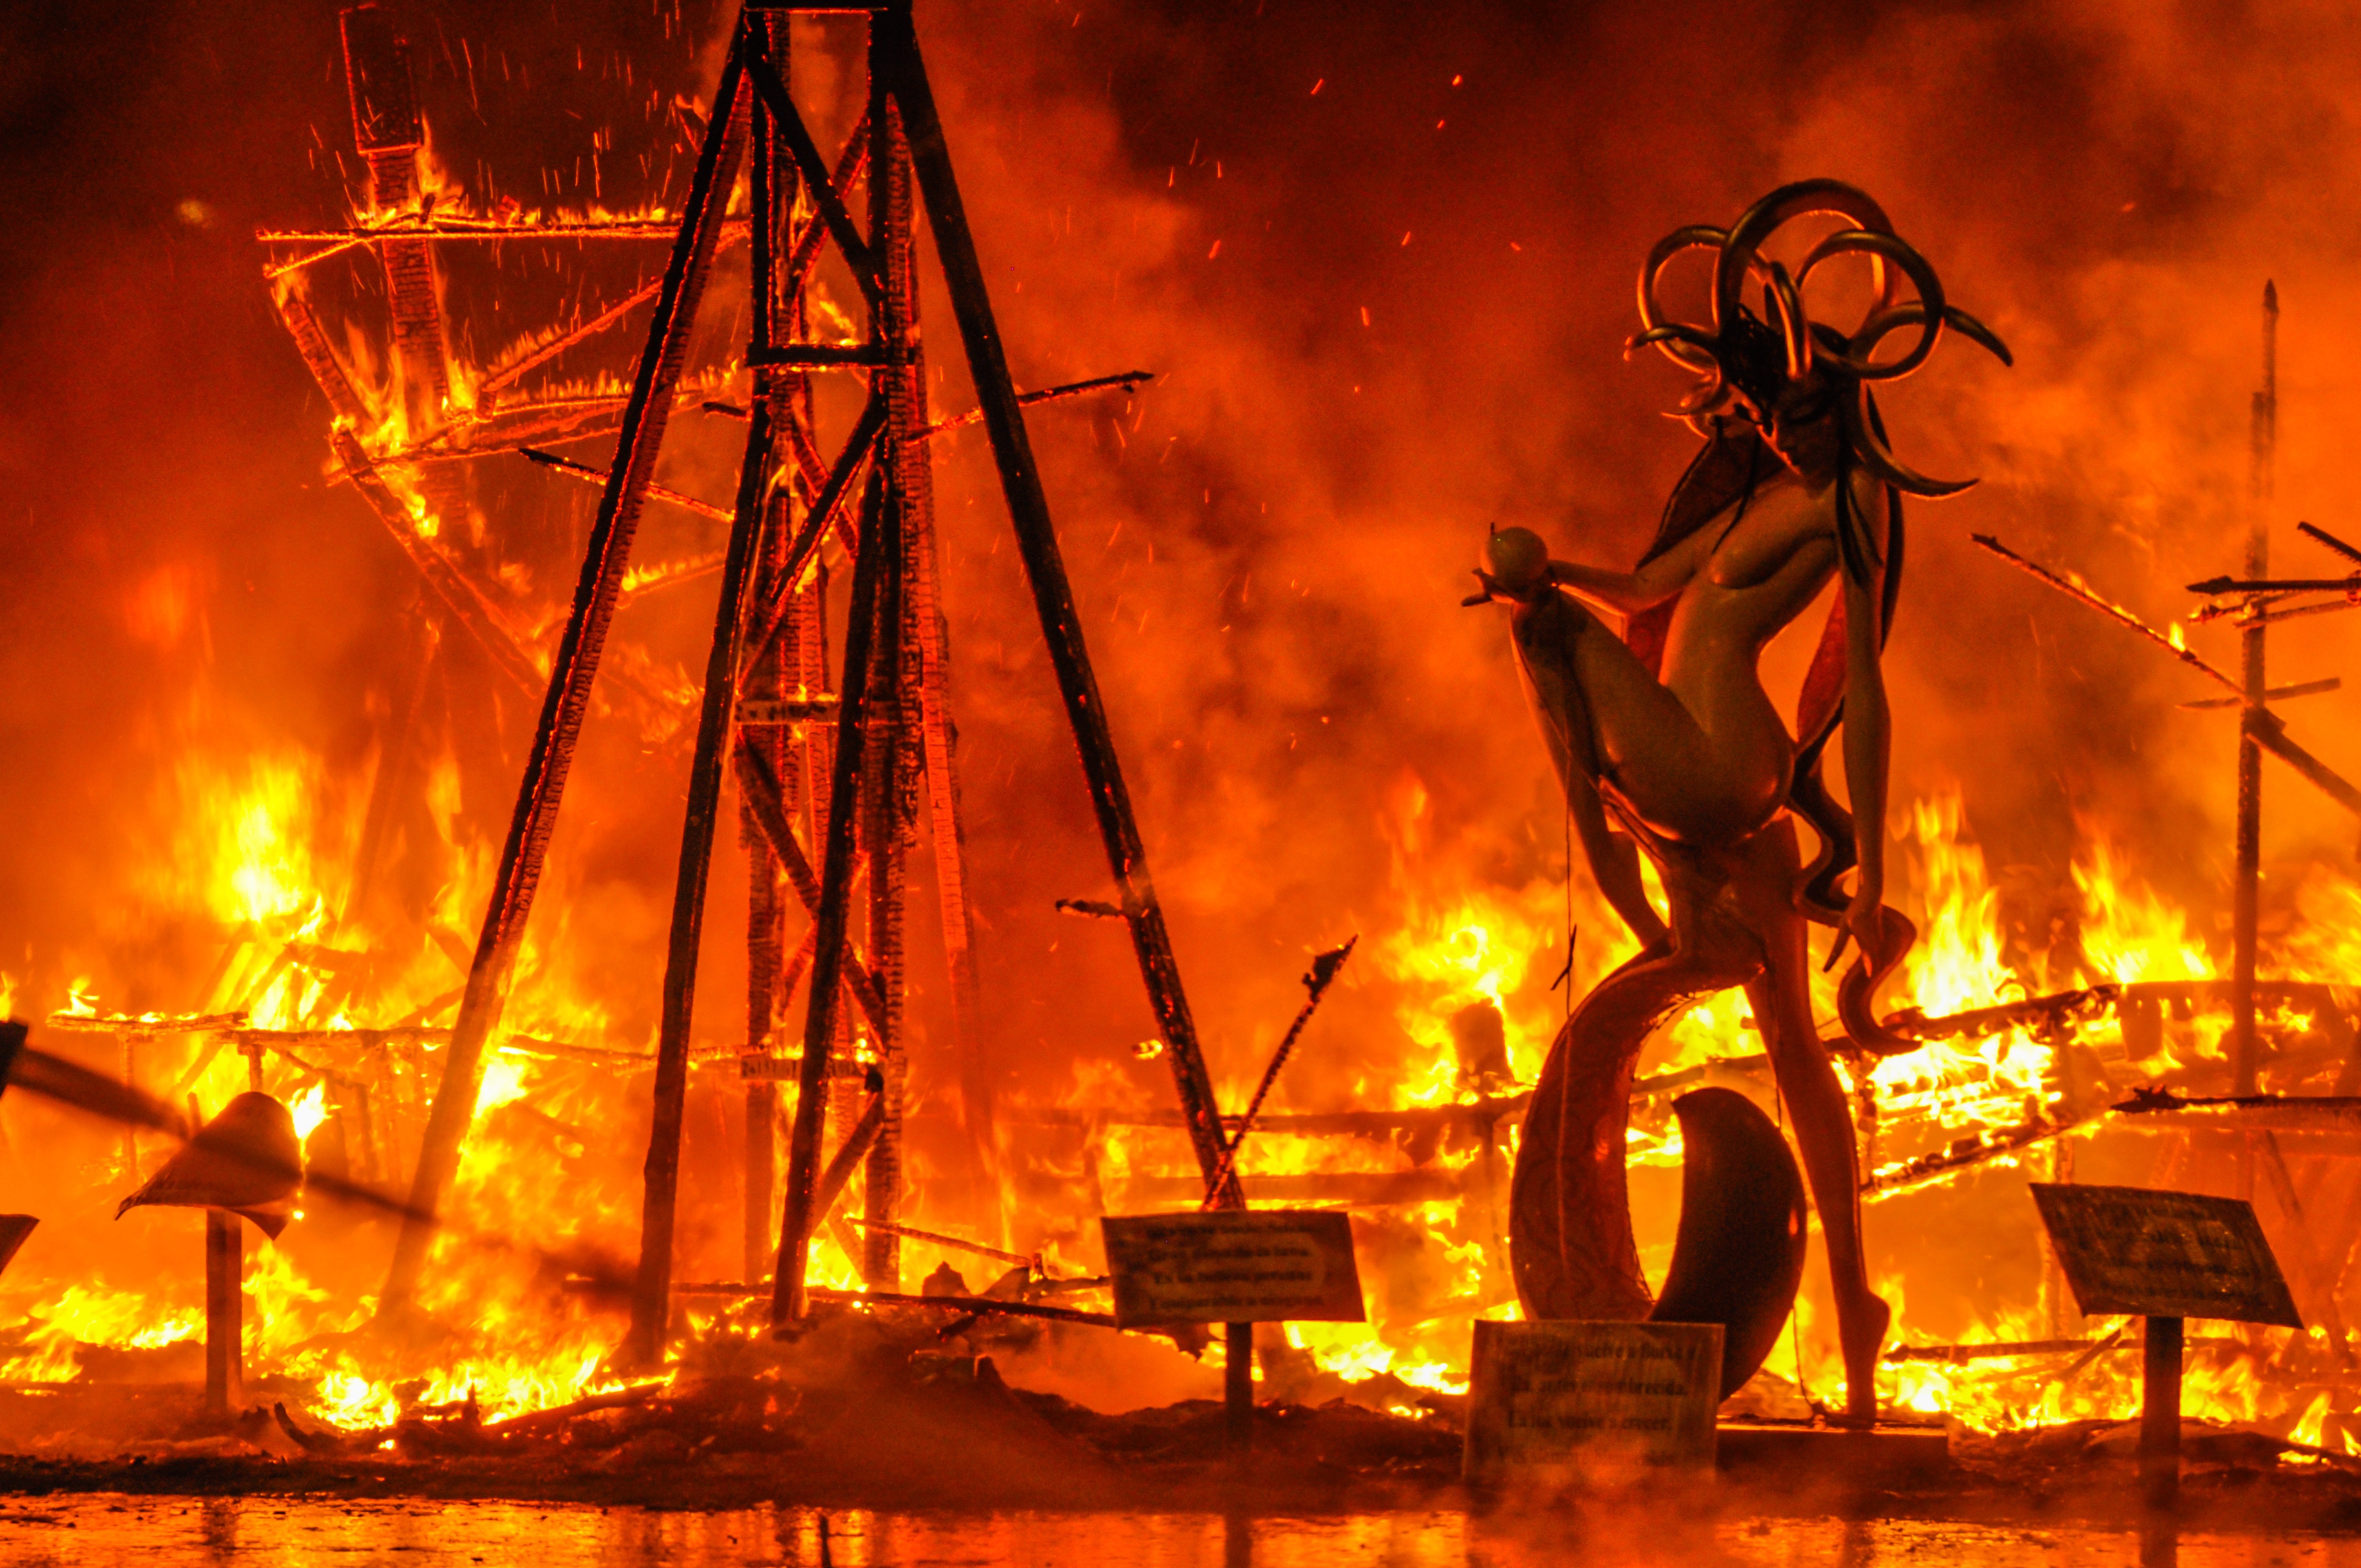
wood, night, evening, flame, fire, cream, bonfire, burning, alicante, demon, flames, screenshot, burns, failures, paperboard, ninot, he gives